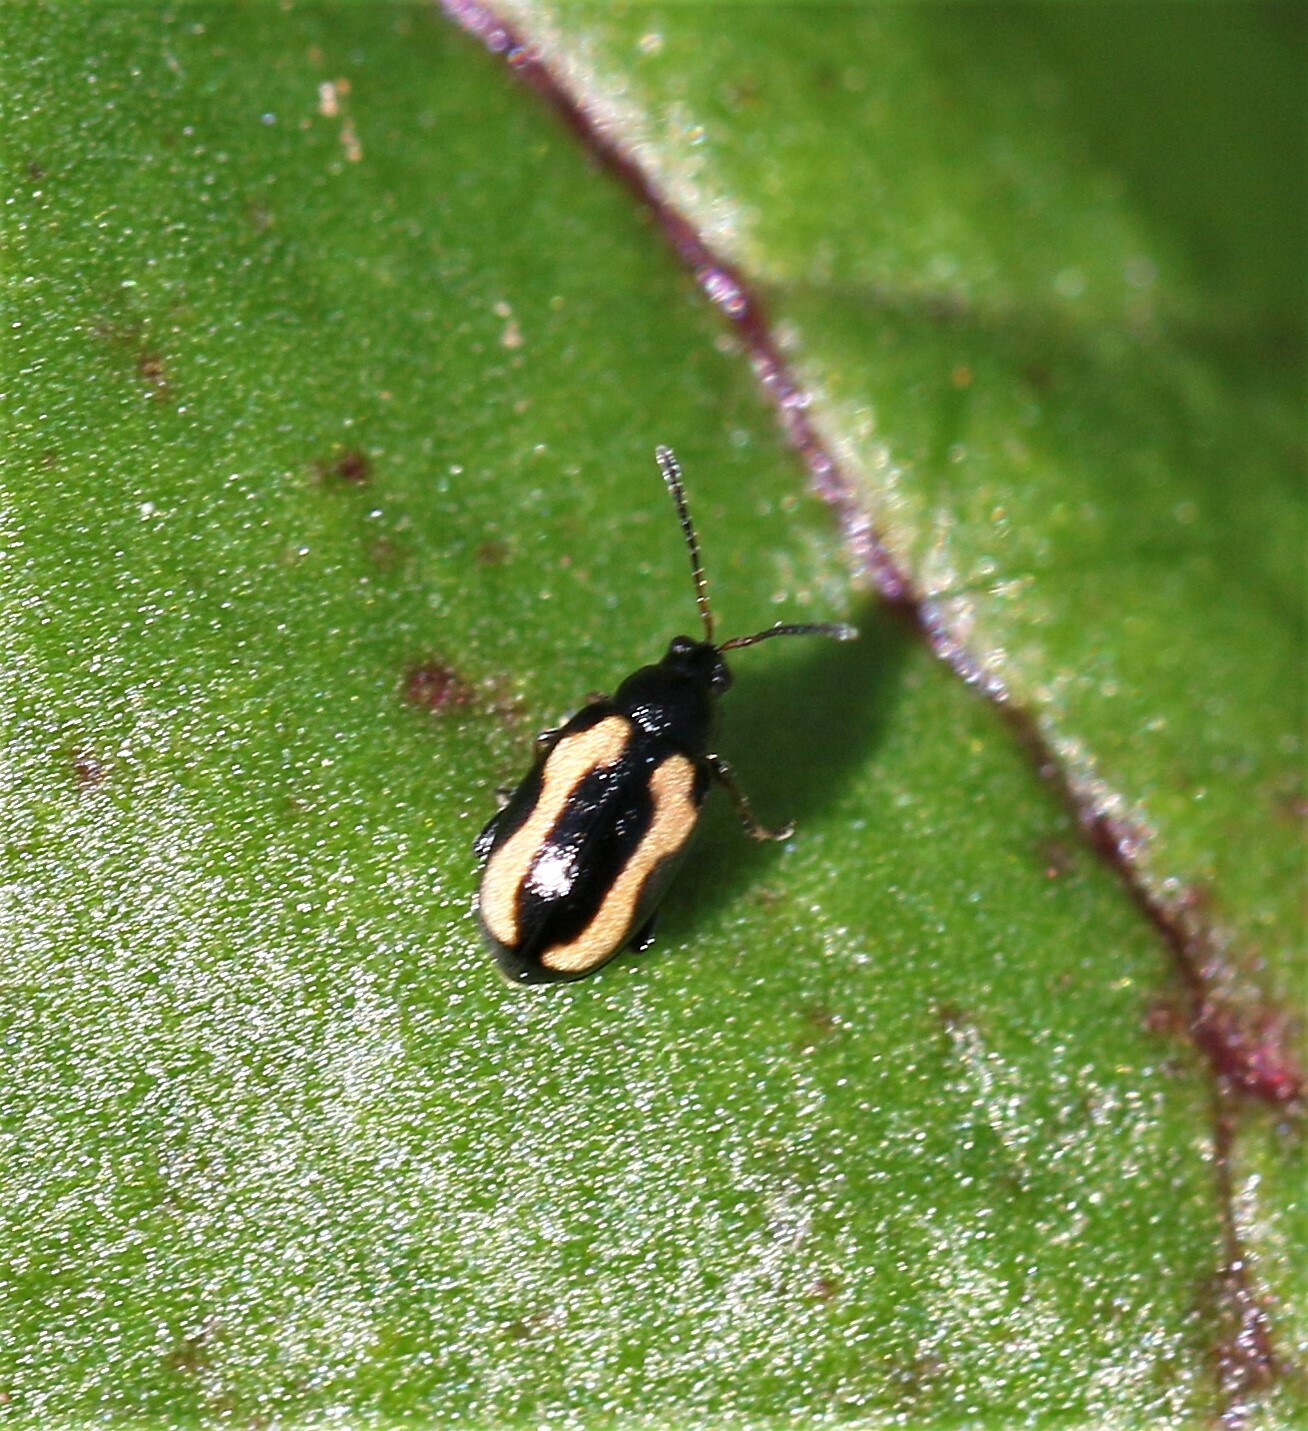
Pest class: striped_flea_beetle